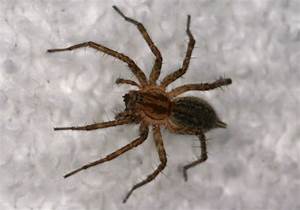
Label: spider